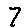
Label: 7